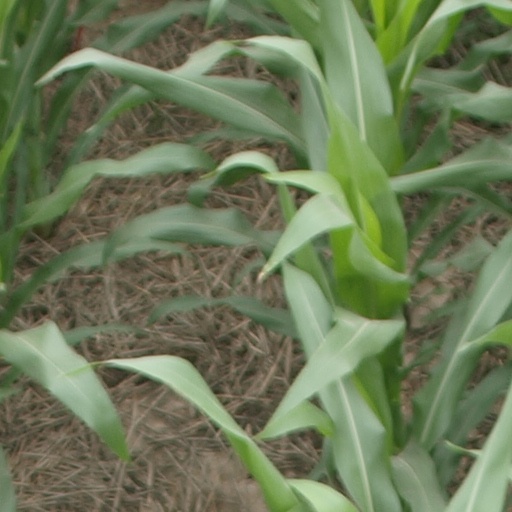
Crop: maize; corn